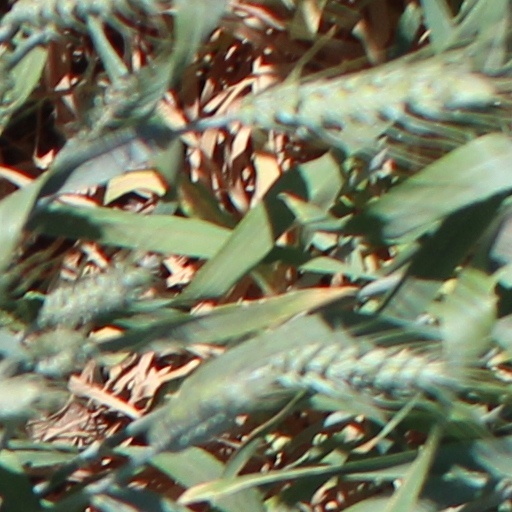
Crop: wheat